Siege of Godesberg

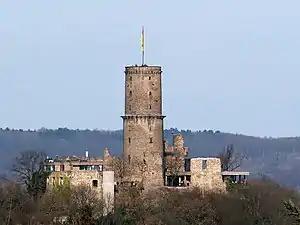
The Godesburg today

The siege of the Godesburg and its subsequent destruction were a mere taste of things to come. It was the first of many sieges in the Cologne War, and the castle's fall eventually led to the fall not just of Bonn, but of several other principal towns and cities in the Electorate of Cologne: Hülchrath, Neuss and Werl. Several smaller fortified towns such as Gelsenkirchen, Unkel and Brühl were also either heavily damaged or destroyed before, during and after the siege. In addition to damage to the towns and cities, Ernest's supporters managed to restrict imports and exports to and from the Electorate, not only crippling Gebhard's financial resources but resulting in economic hardship for the inhabitants.